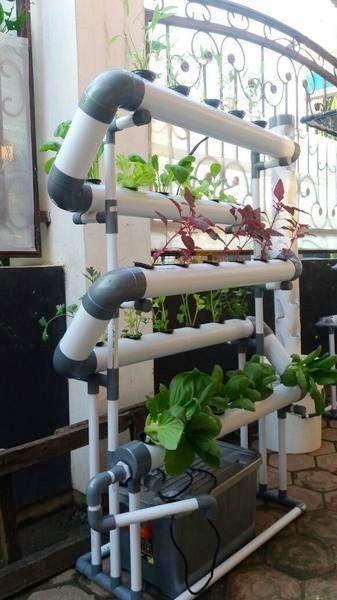
Mkulima anajishughulisha na kilimo cha bustani ndogondogo, amepanda mboga za majani kwa kutumia mfumo wa kisasa; unaotumia maji peke yake bila udongo na zinaendelea kustawi akisubiria mpaka zikomae na kuzichuma, kwa ajili ya familia yake na watu waliomzunguka.